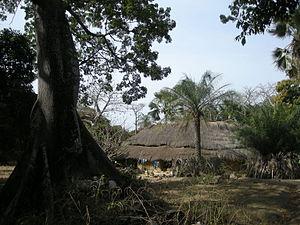
Enampore est un village du Sénégal, situé en Basse-Casamance, entre Oussouye et Ziguinchor, non loin de la rive gauche du fleuve Casamance. C'est le chef-lieu de la communauté rurale d'Enampore, dans l'arrondissement de Nyassia, le département de Ziguinchor et la région de Ziguinchor.